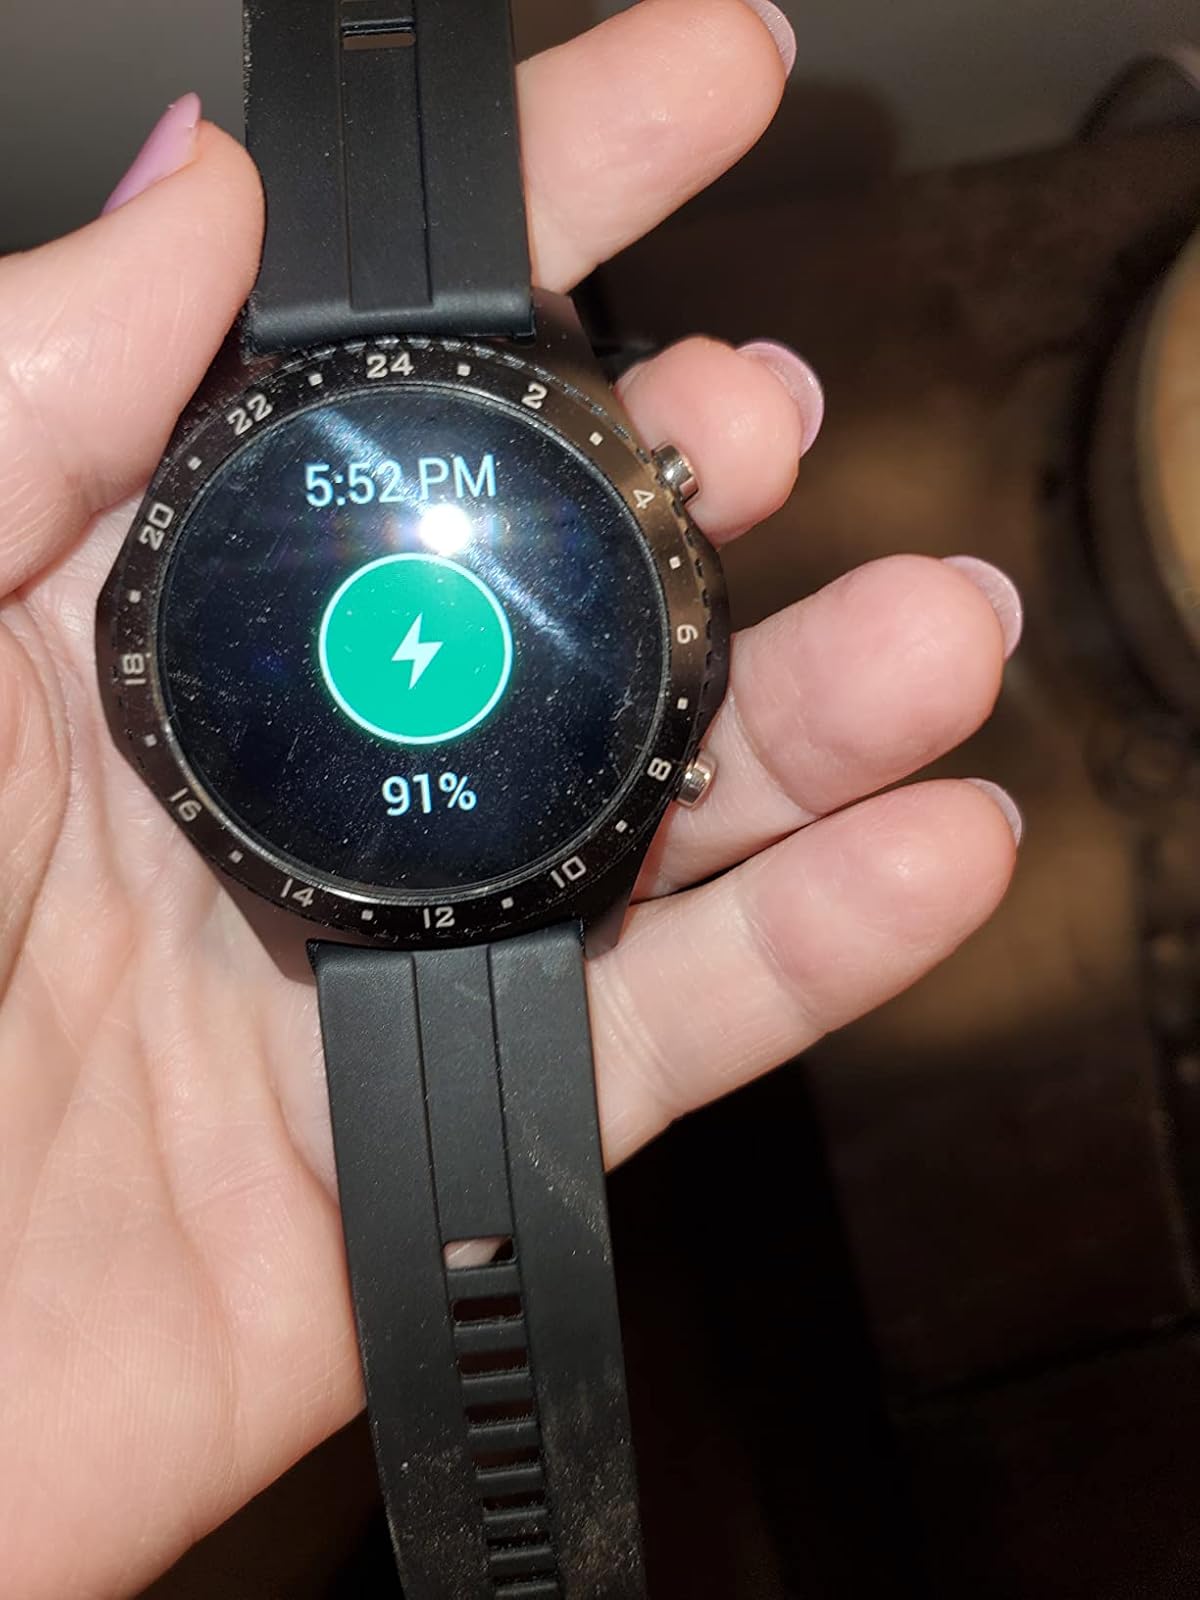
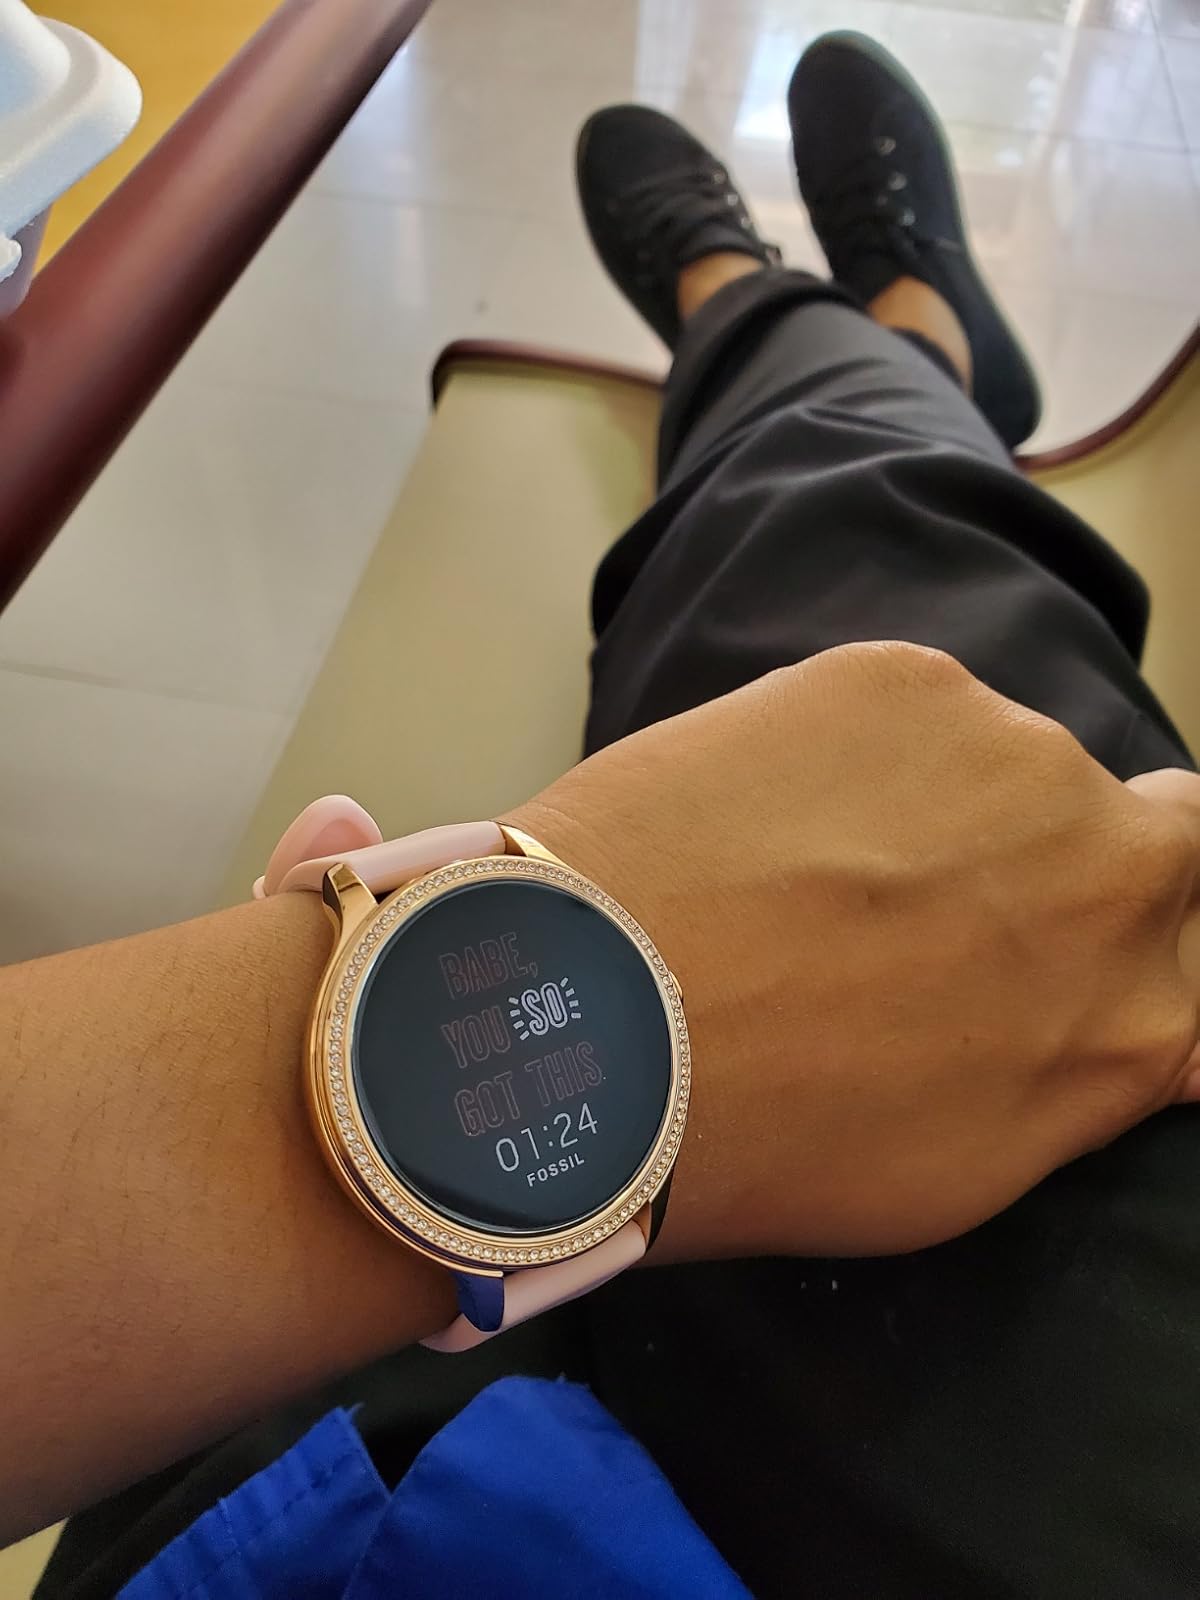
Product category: smartwatch
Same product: no